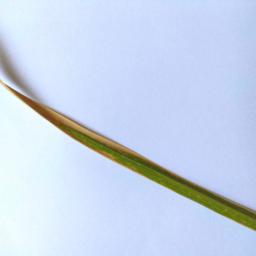
Label: Rice___Leaf_Blast